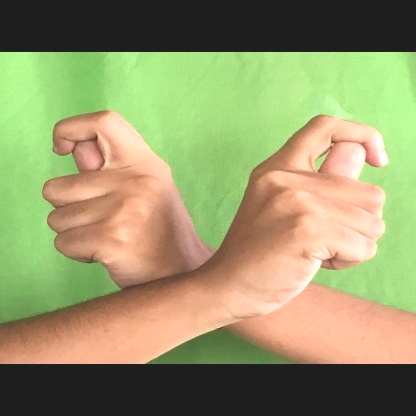
Mudra: Berunda